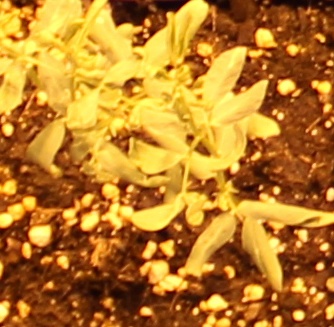
Label: Lentil